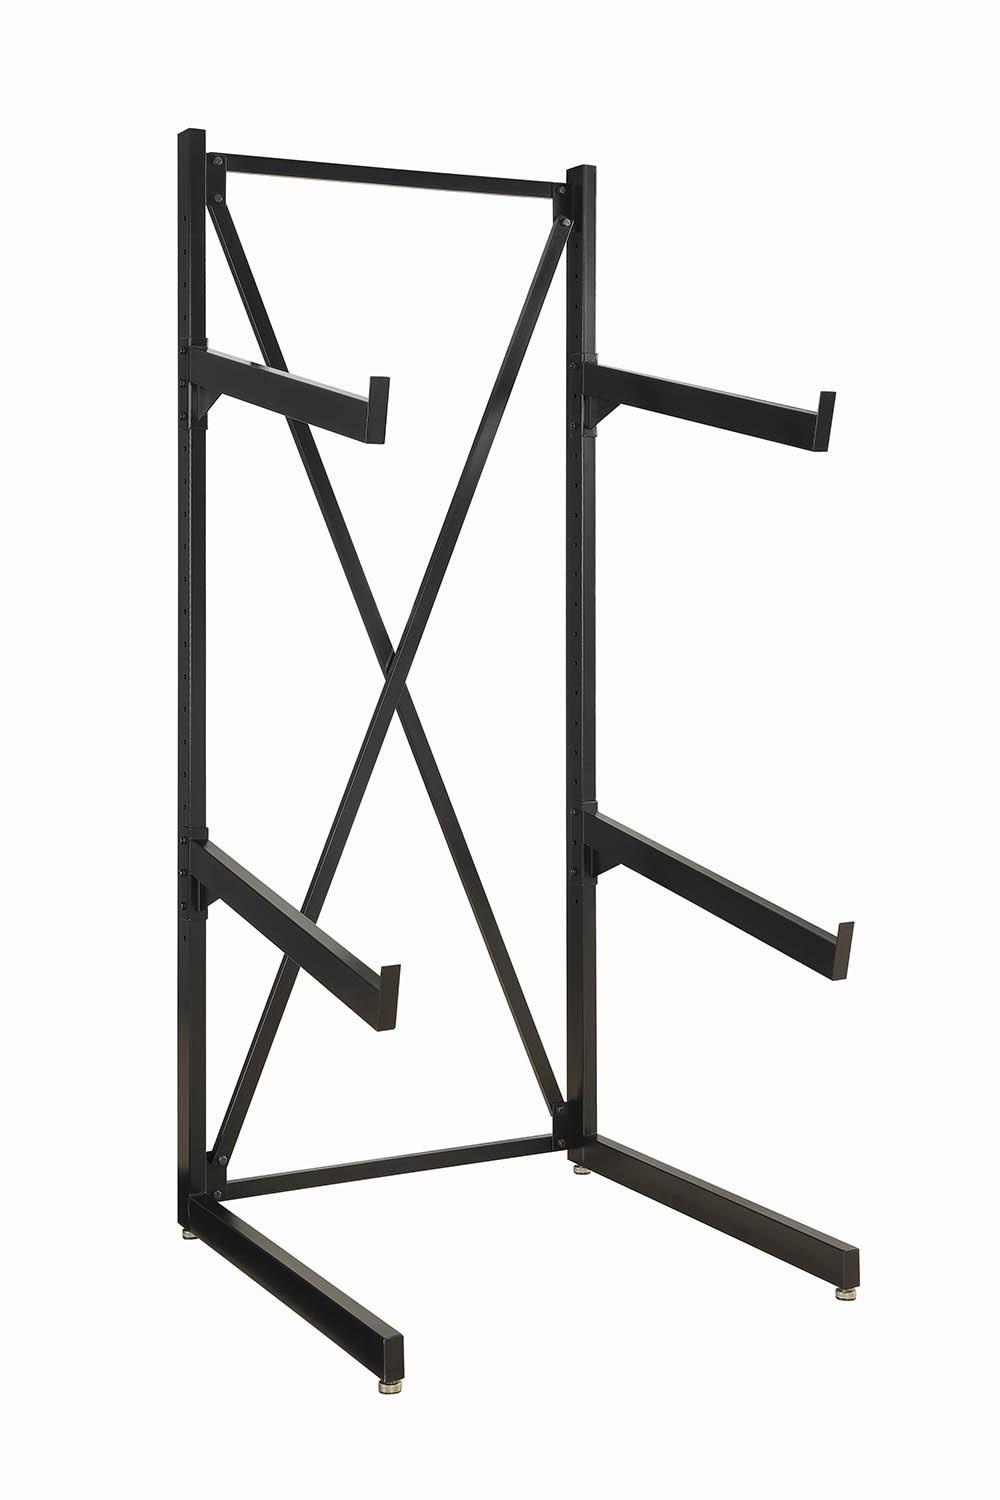
Sofa Display Rack
Introducing a heavy-duty metal sofa rack, the ultimate solution for organizing and displaying all types of sofas. With two height-adjustable arms, you can customize the rack to suit your specific needs, ensuring a perfect fit for your sofa. Its classic black finish adds a touch of elegance to any room, complementing any decor style effortlessly. Each tier of this 3-tier display rack is engineered to support an impressive 300 lbs. of weight, providing both durability and functionality for showcasing your sofas with confidence.
Brand: Coaster Z2 Premium
Category: Furniture > Sofa Accessories